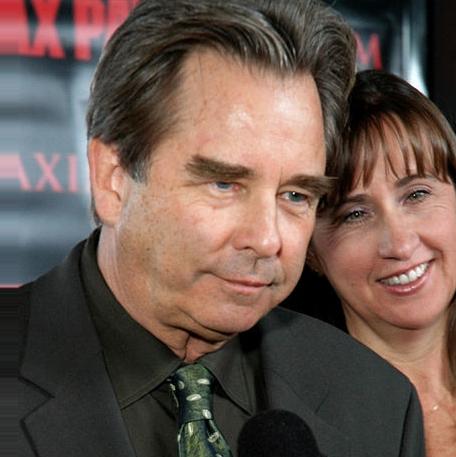
Age: 66